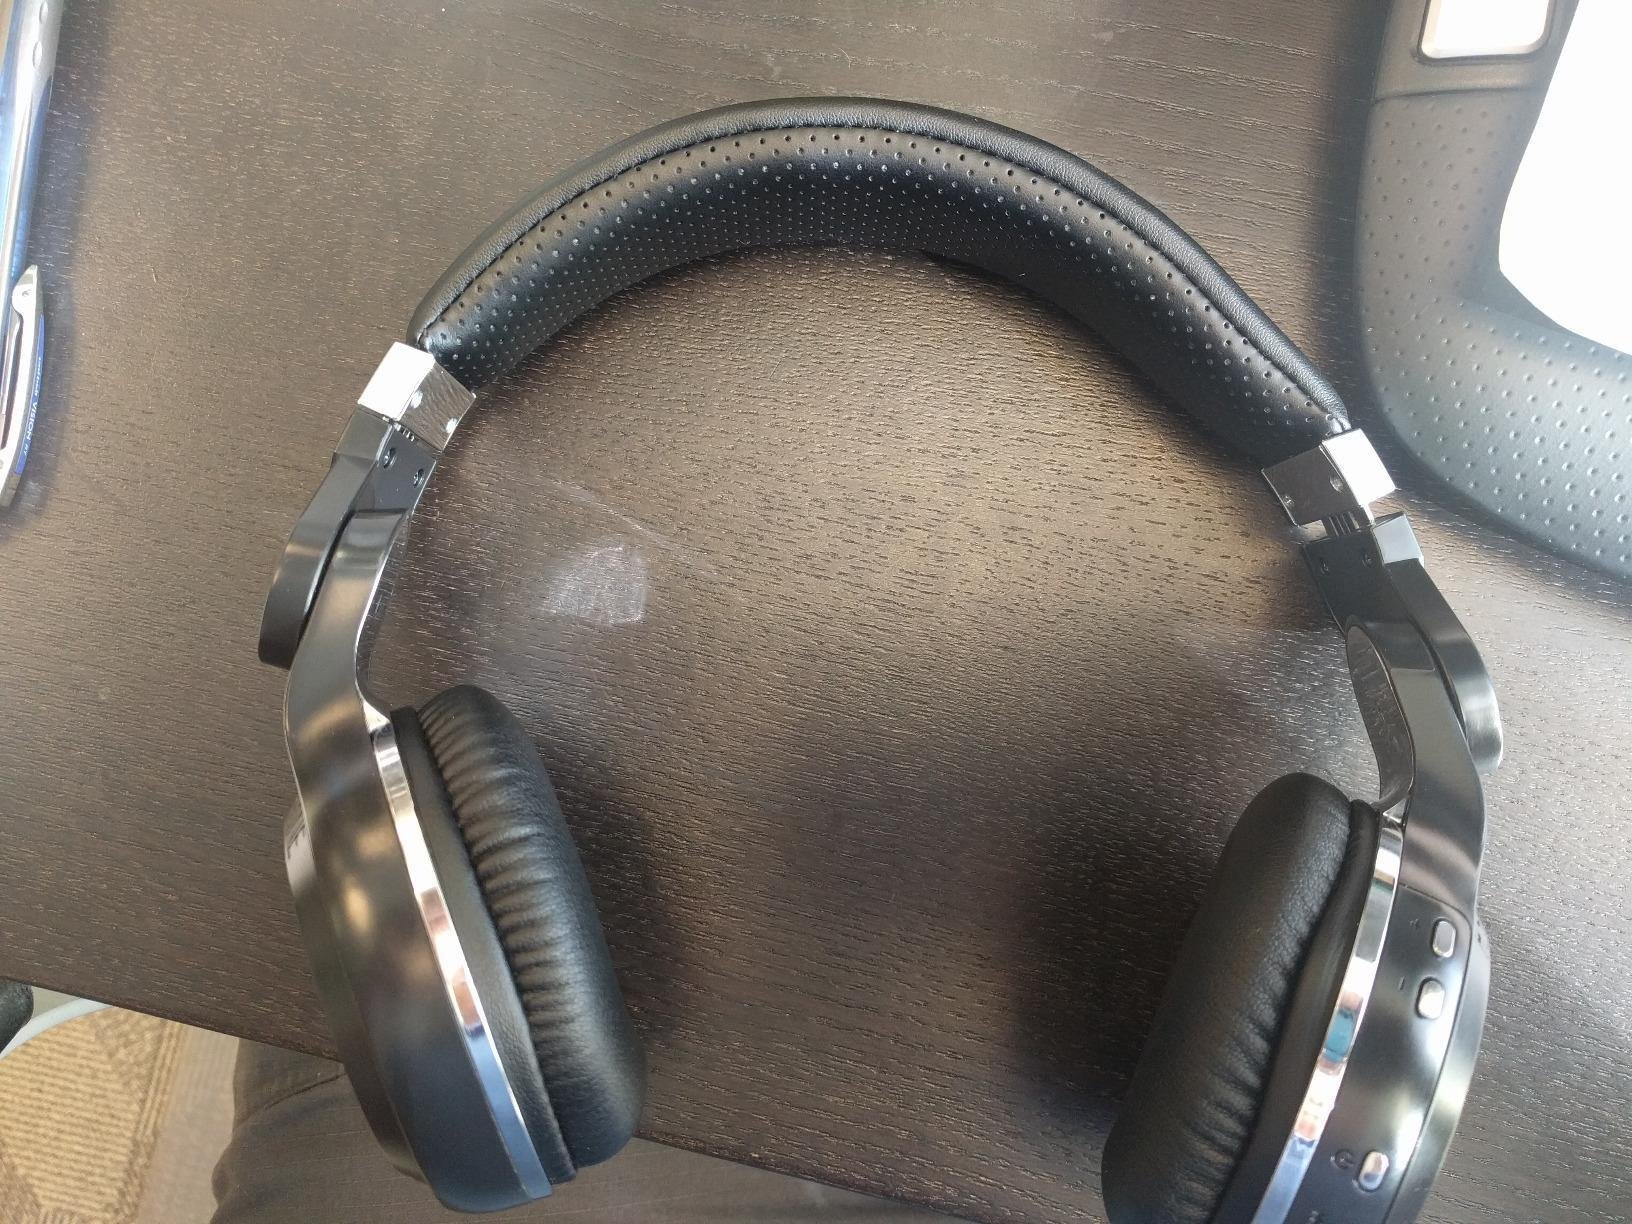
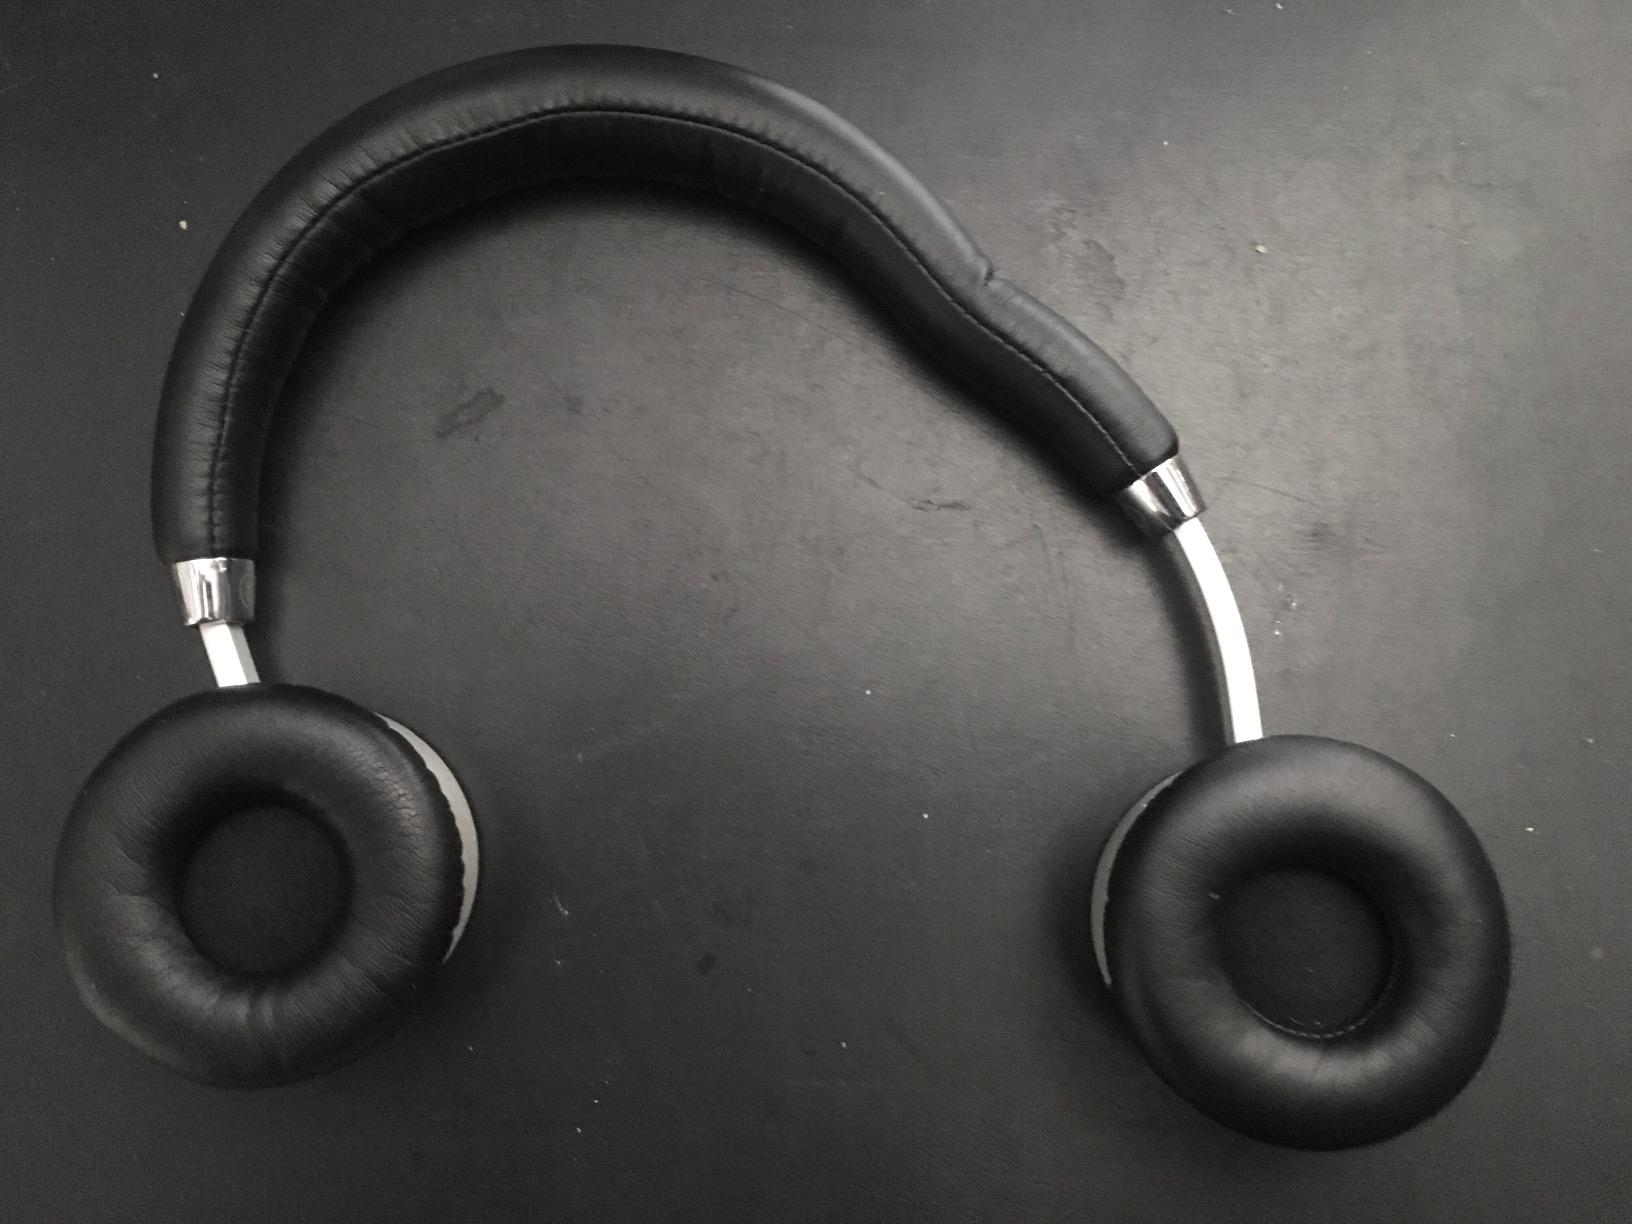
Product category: headphones
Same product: no